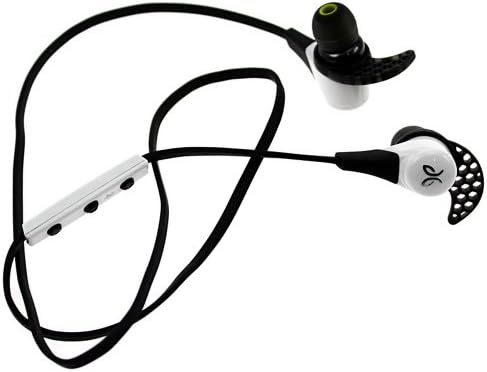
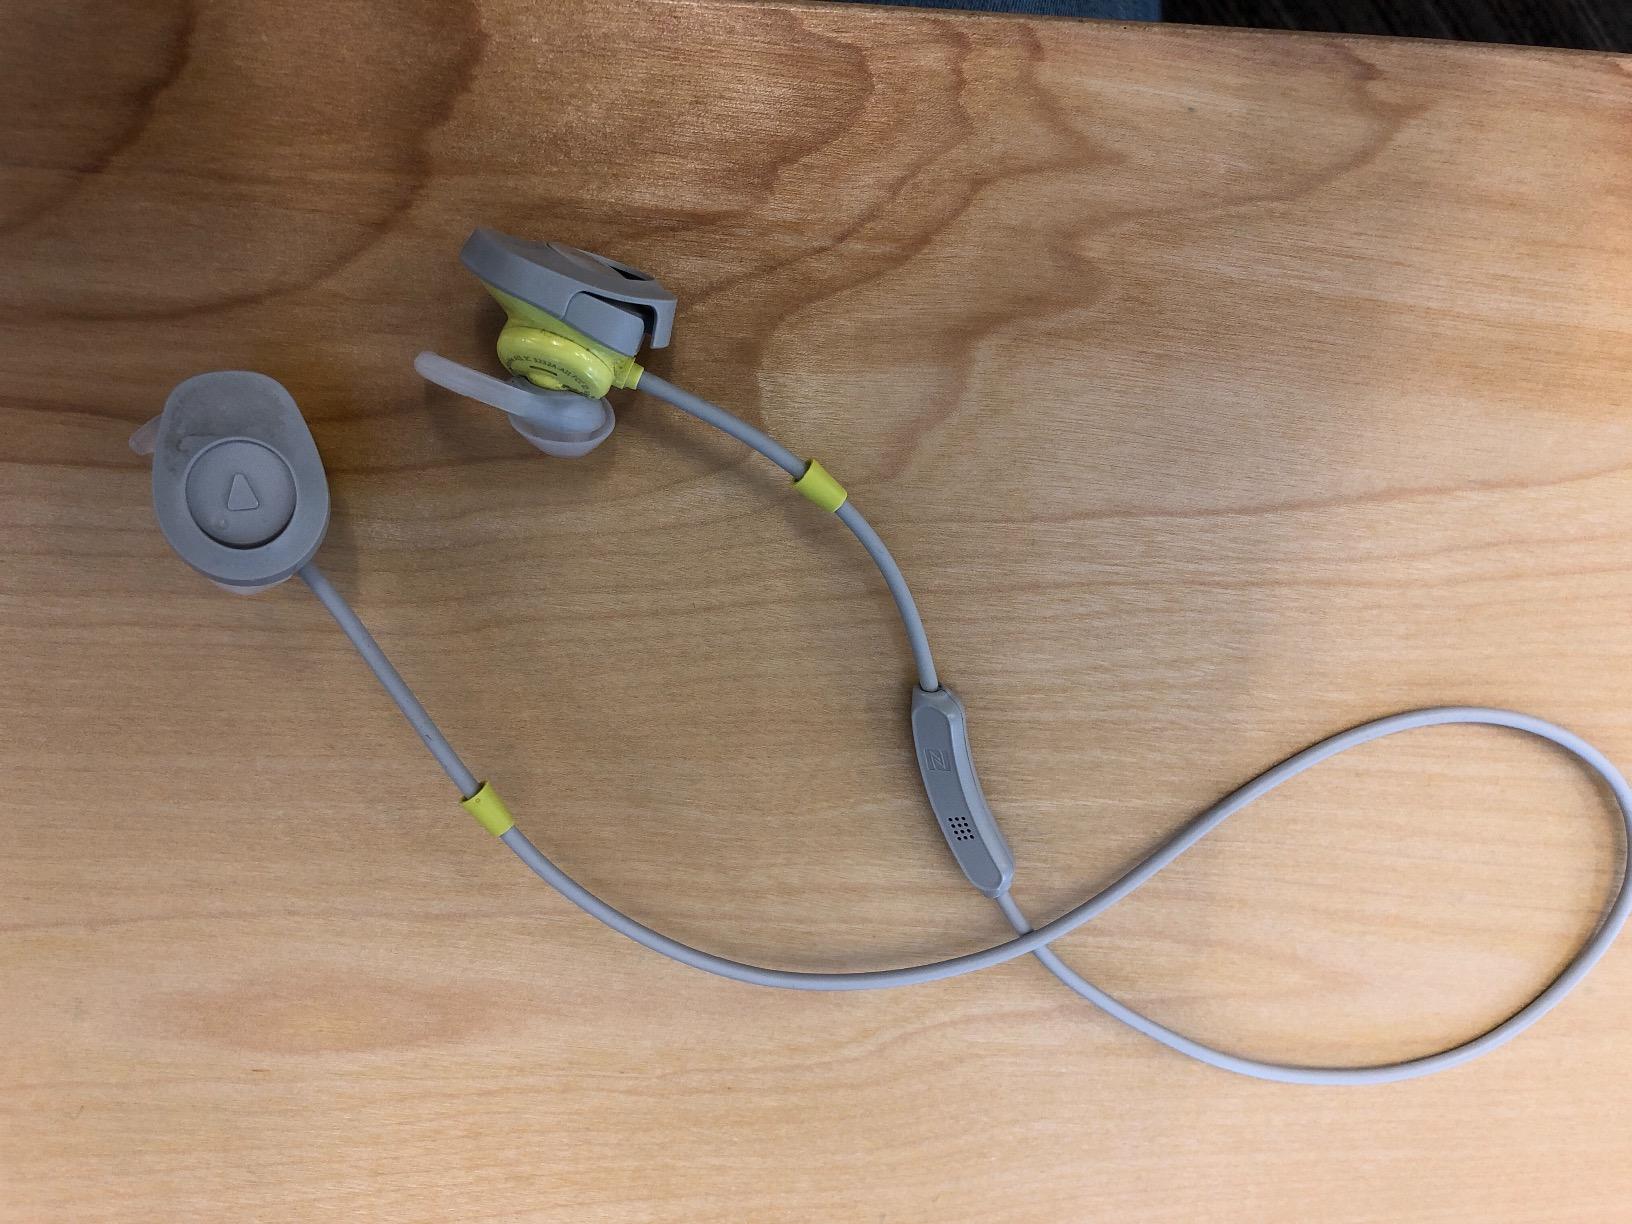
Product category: headphones
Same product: no